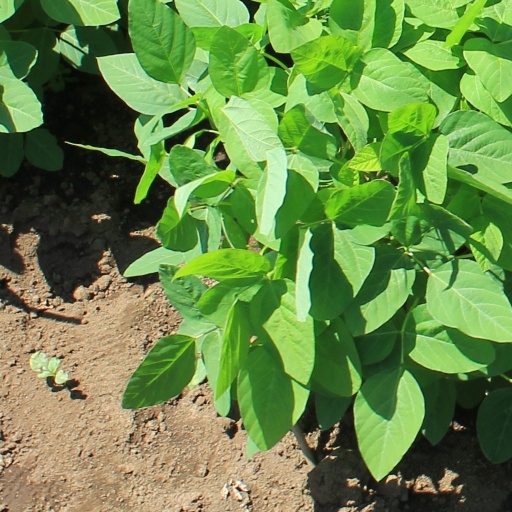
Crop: soybean